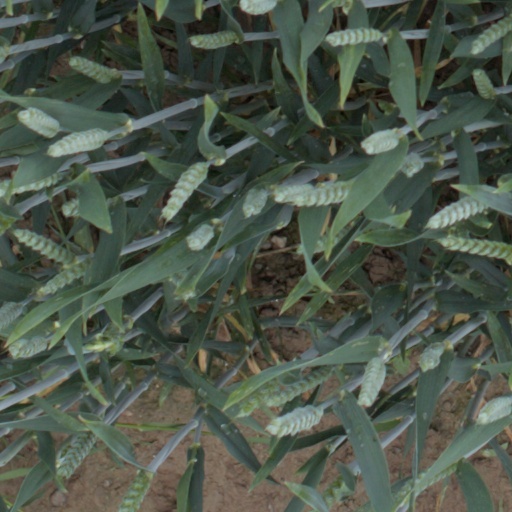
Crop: wheat